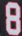
Number: 8